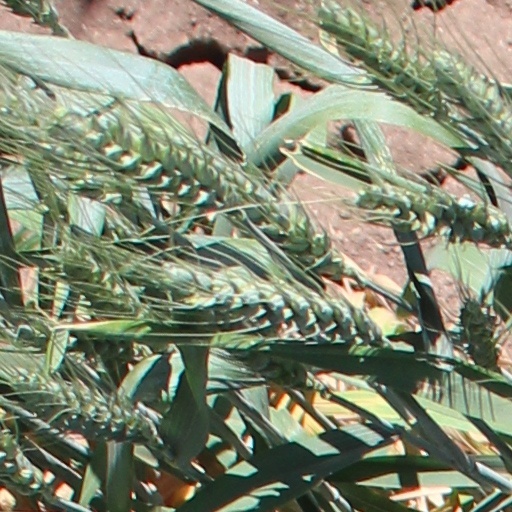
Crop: wheat